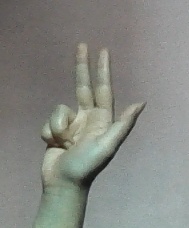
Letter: al